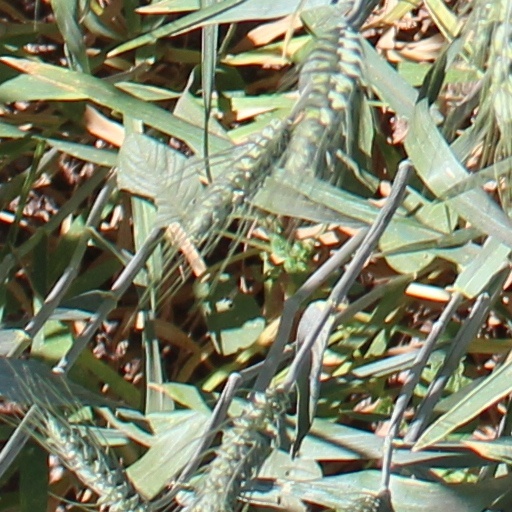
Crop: wheat